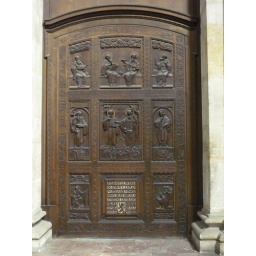
226. 100705 Prague - carved wooden door in St. Vitus Cathedral